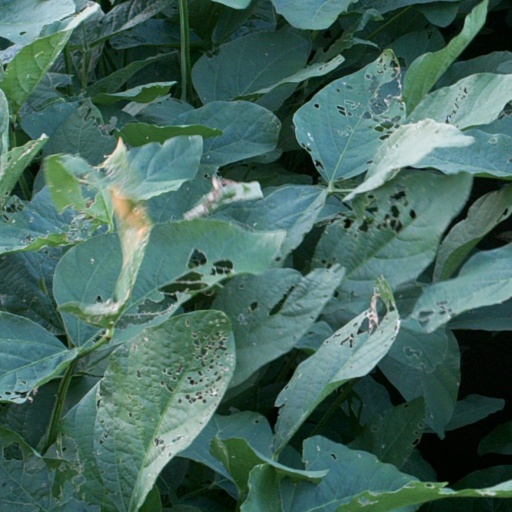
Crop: soybean